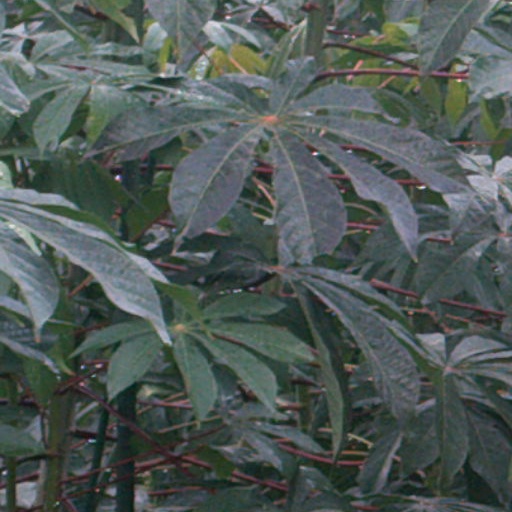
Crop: cassava